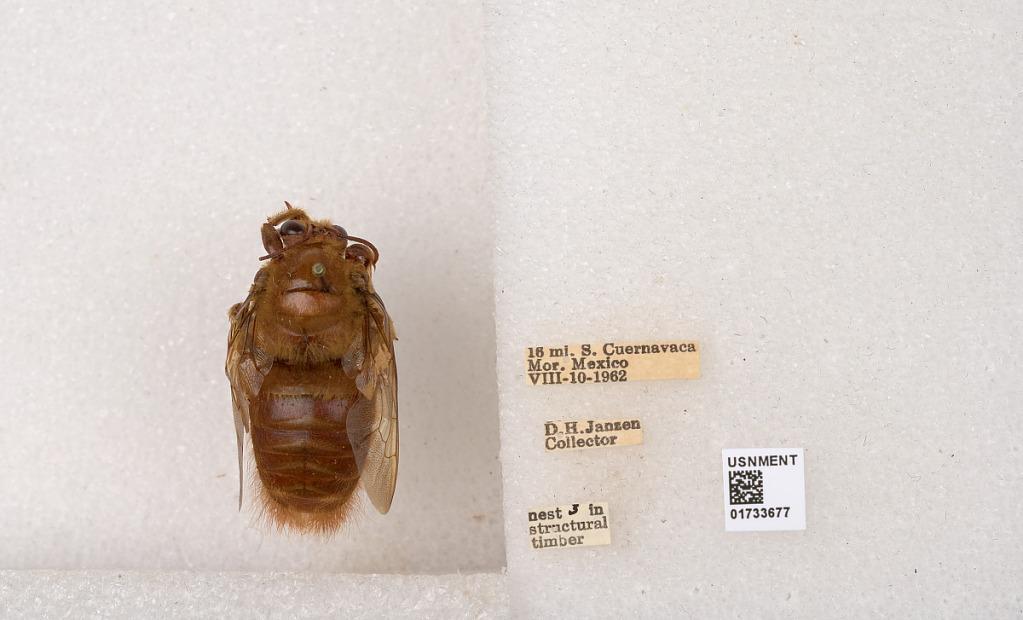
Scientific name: Xylocopa (Megaxylocopa) fimbriata Fabricius
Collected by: D. Janzen
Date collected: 1962-8-10
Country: Mexico
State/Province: Morelos
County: Cuernavaca
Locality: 16 mi. S. Cuernavaca